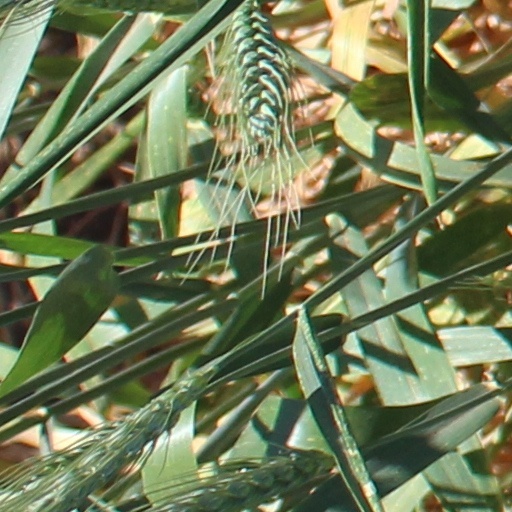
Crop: wheat